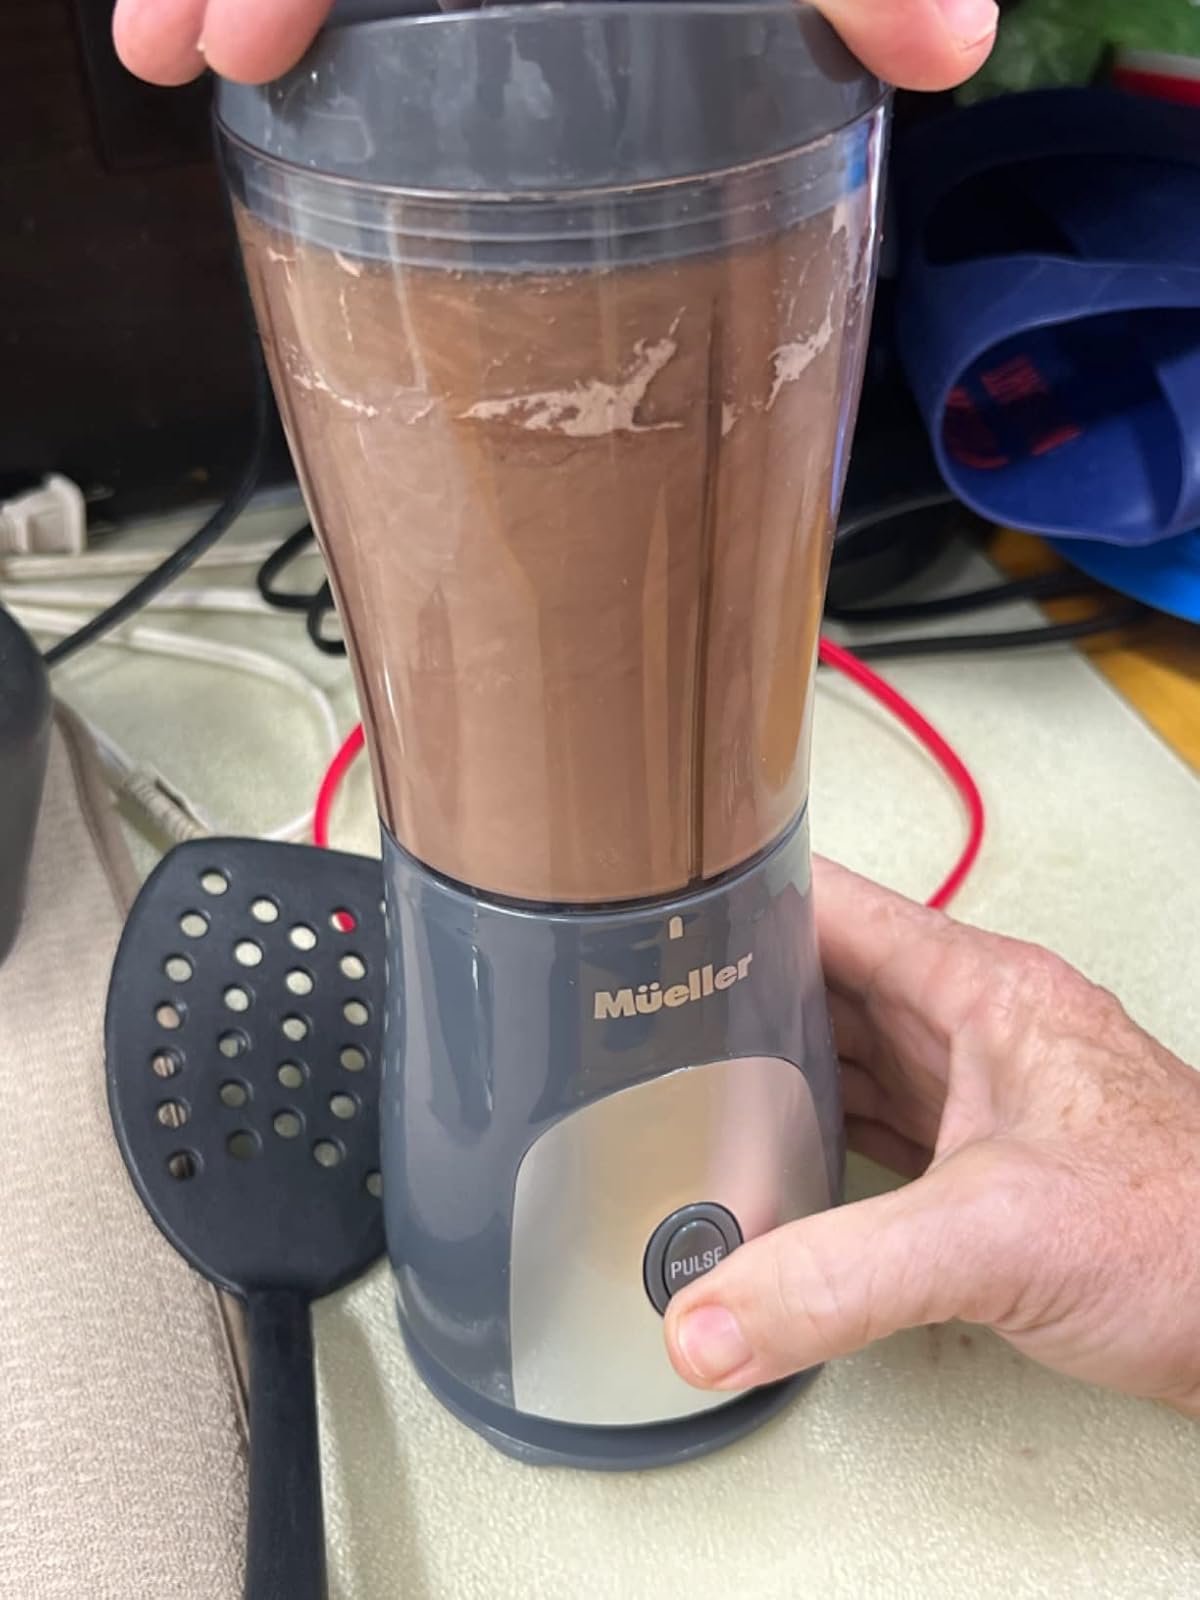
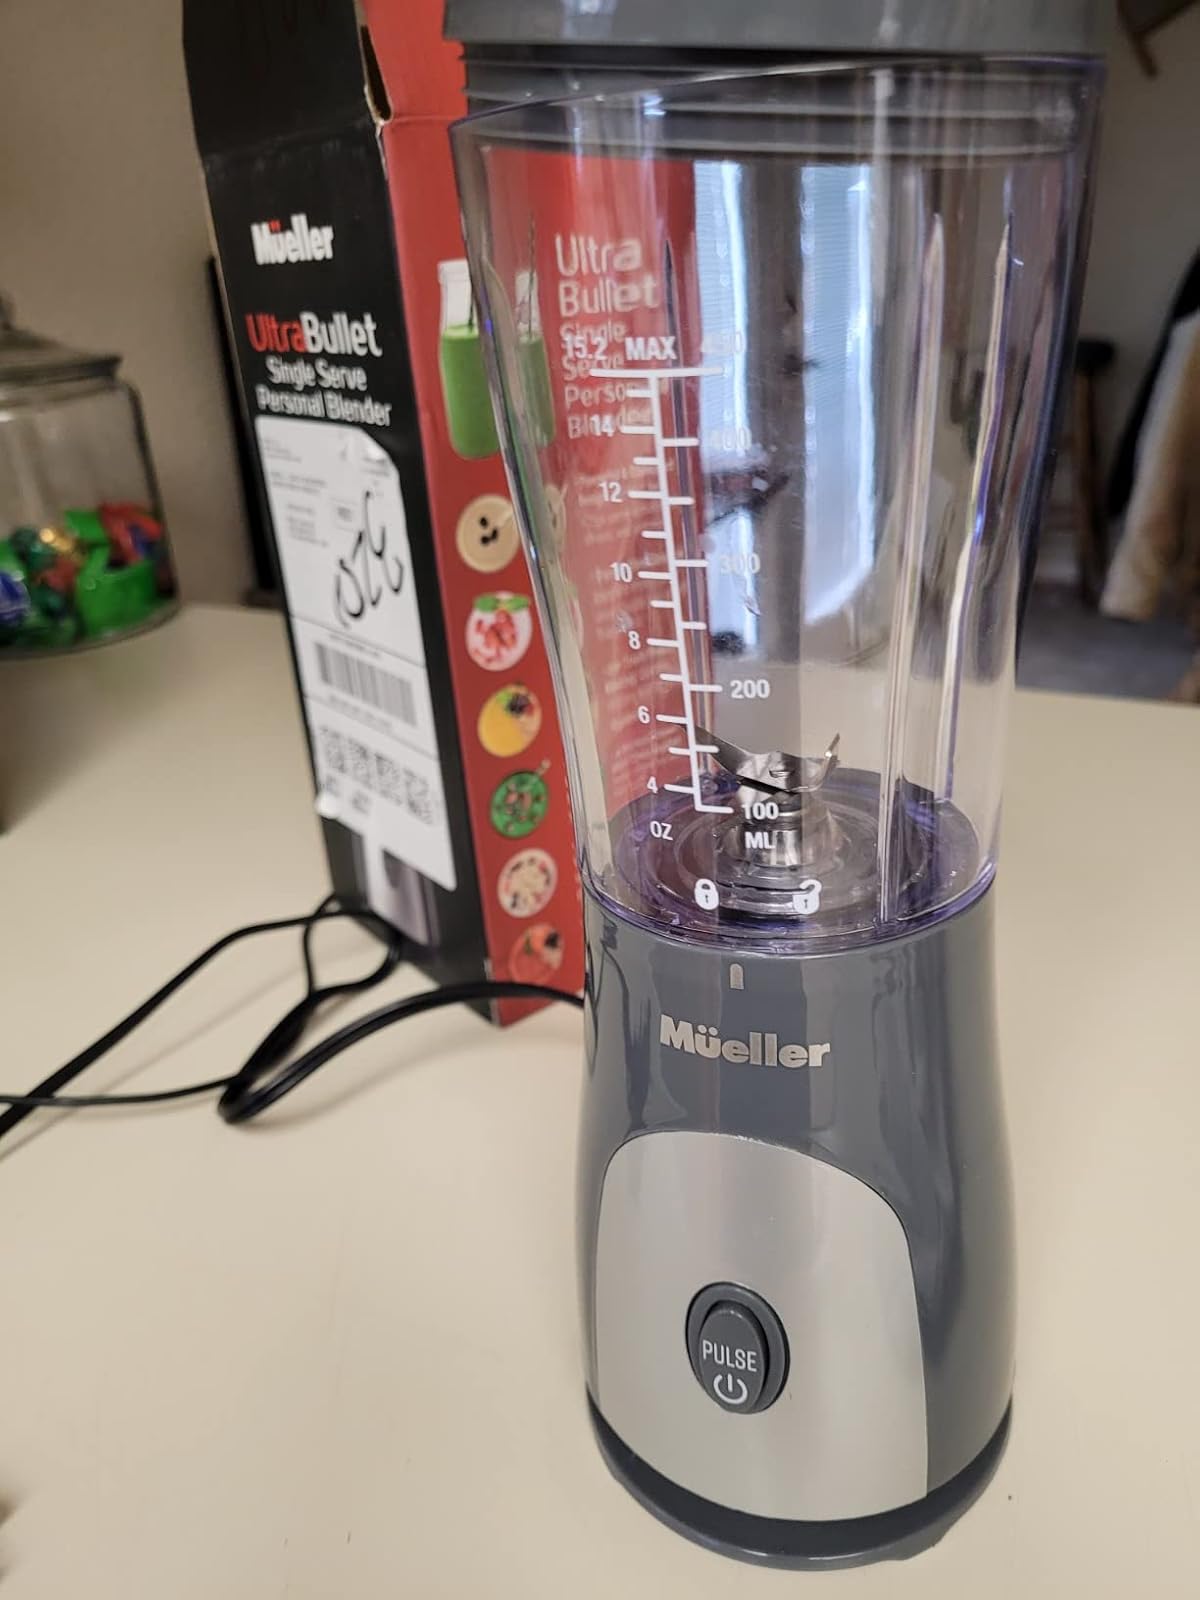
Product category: items_blender
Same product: yes